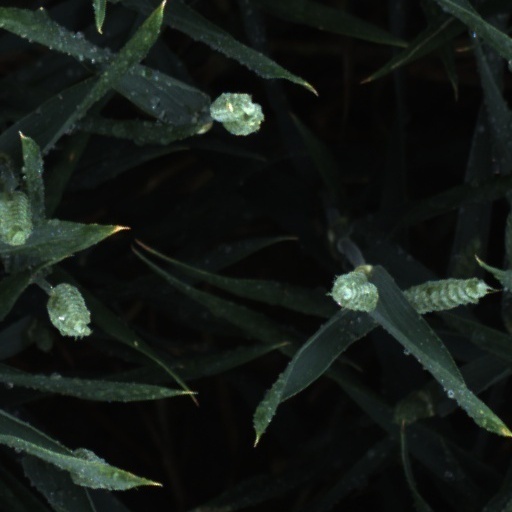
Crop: wheat